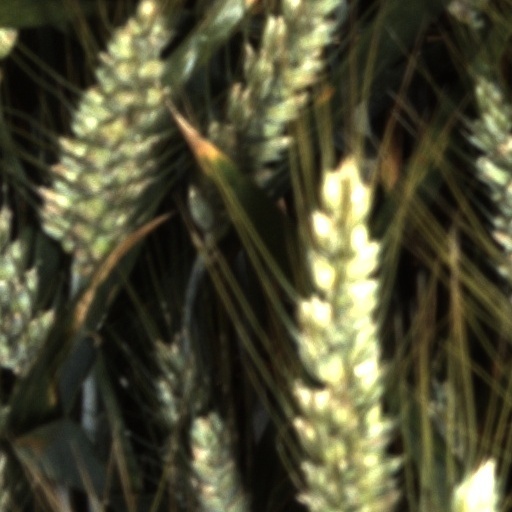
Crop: wheat